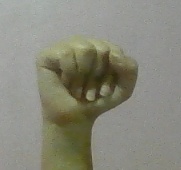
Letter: saad